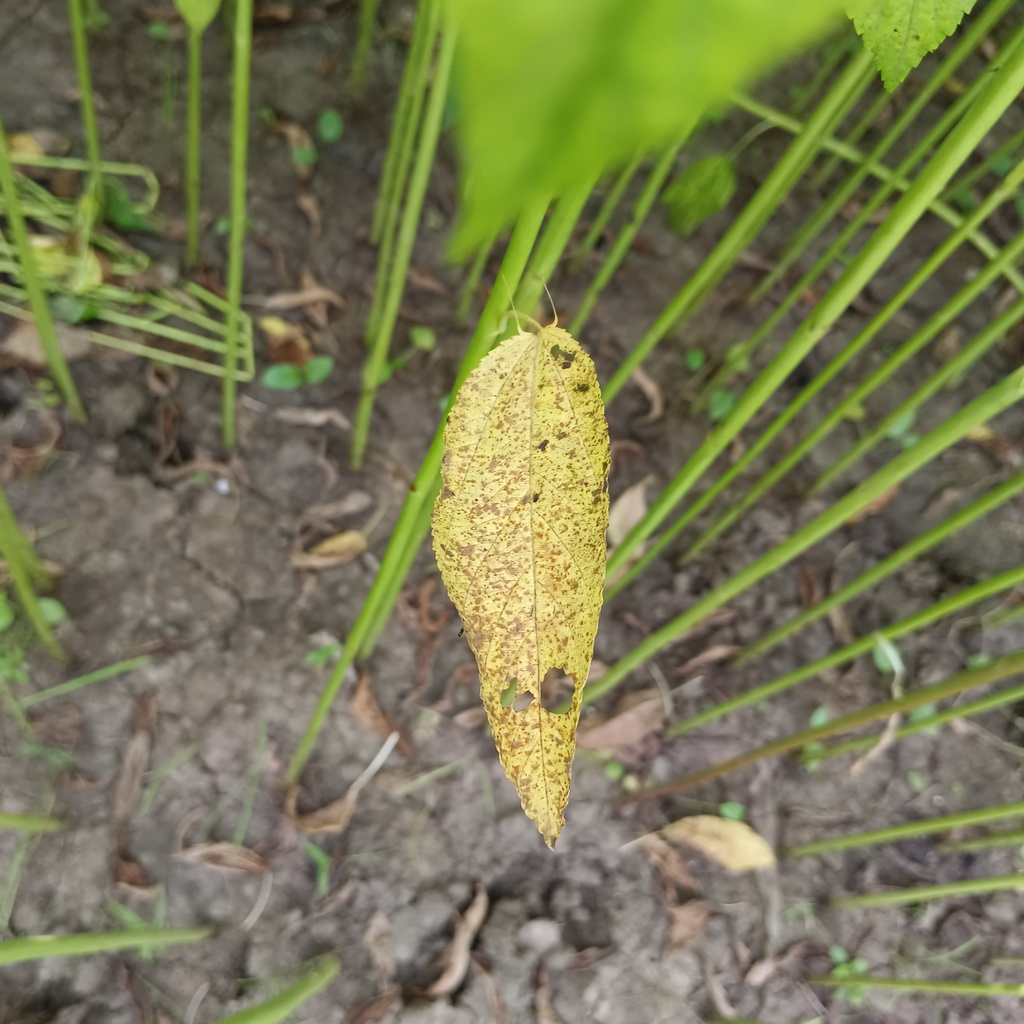
Label: Mosaic